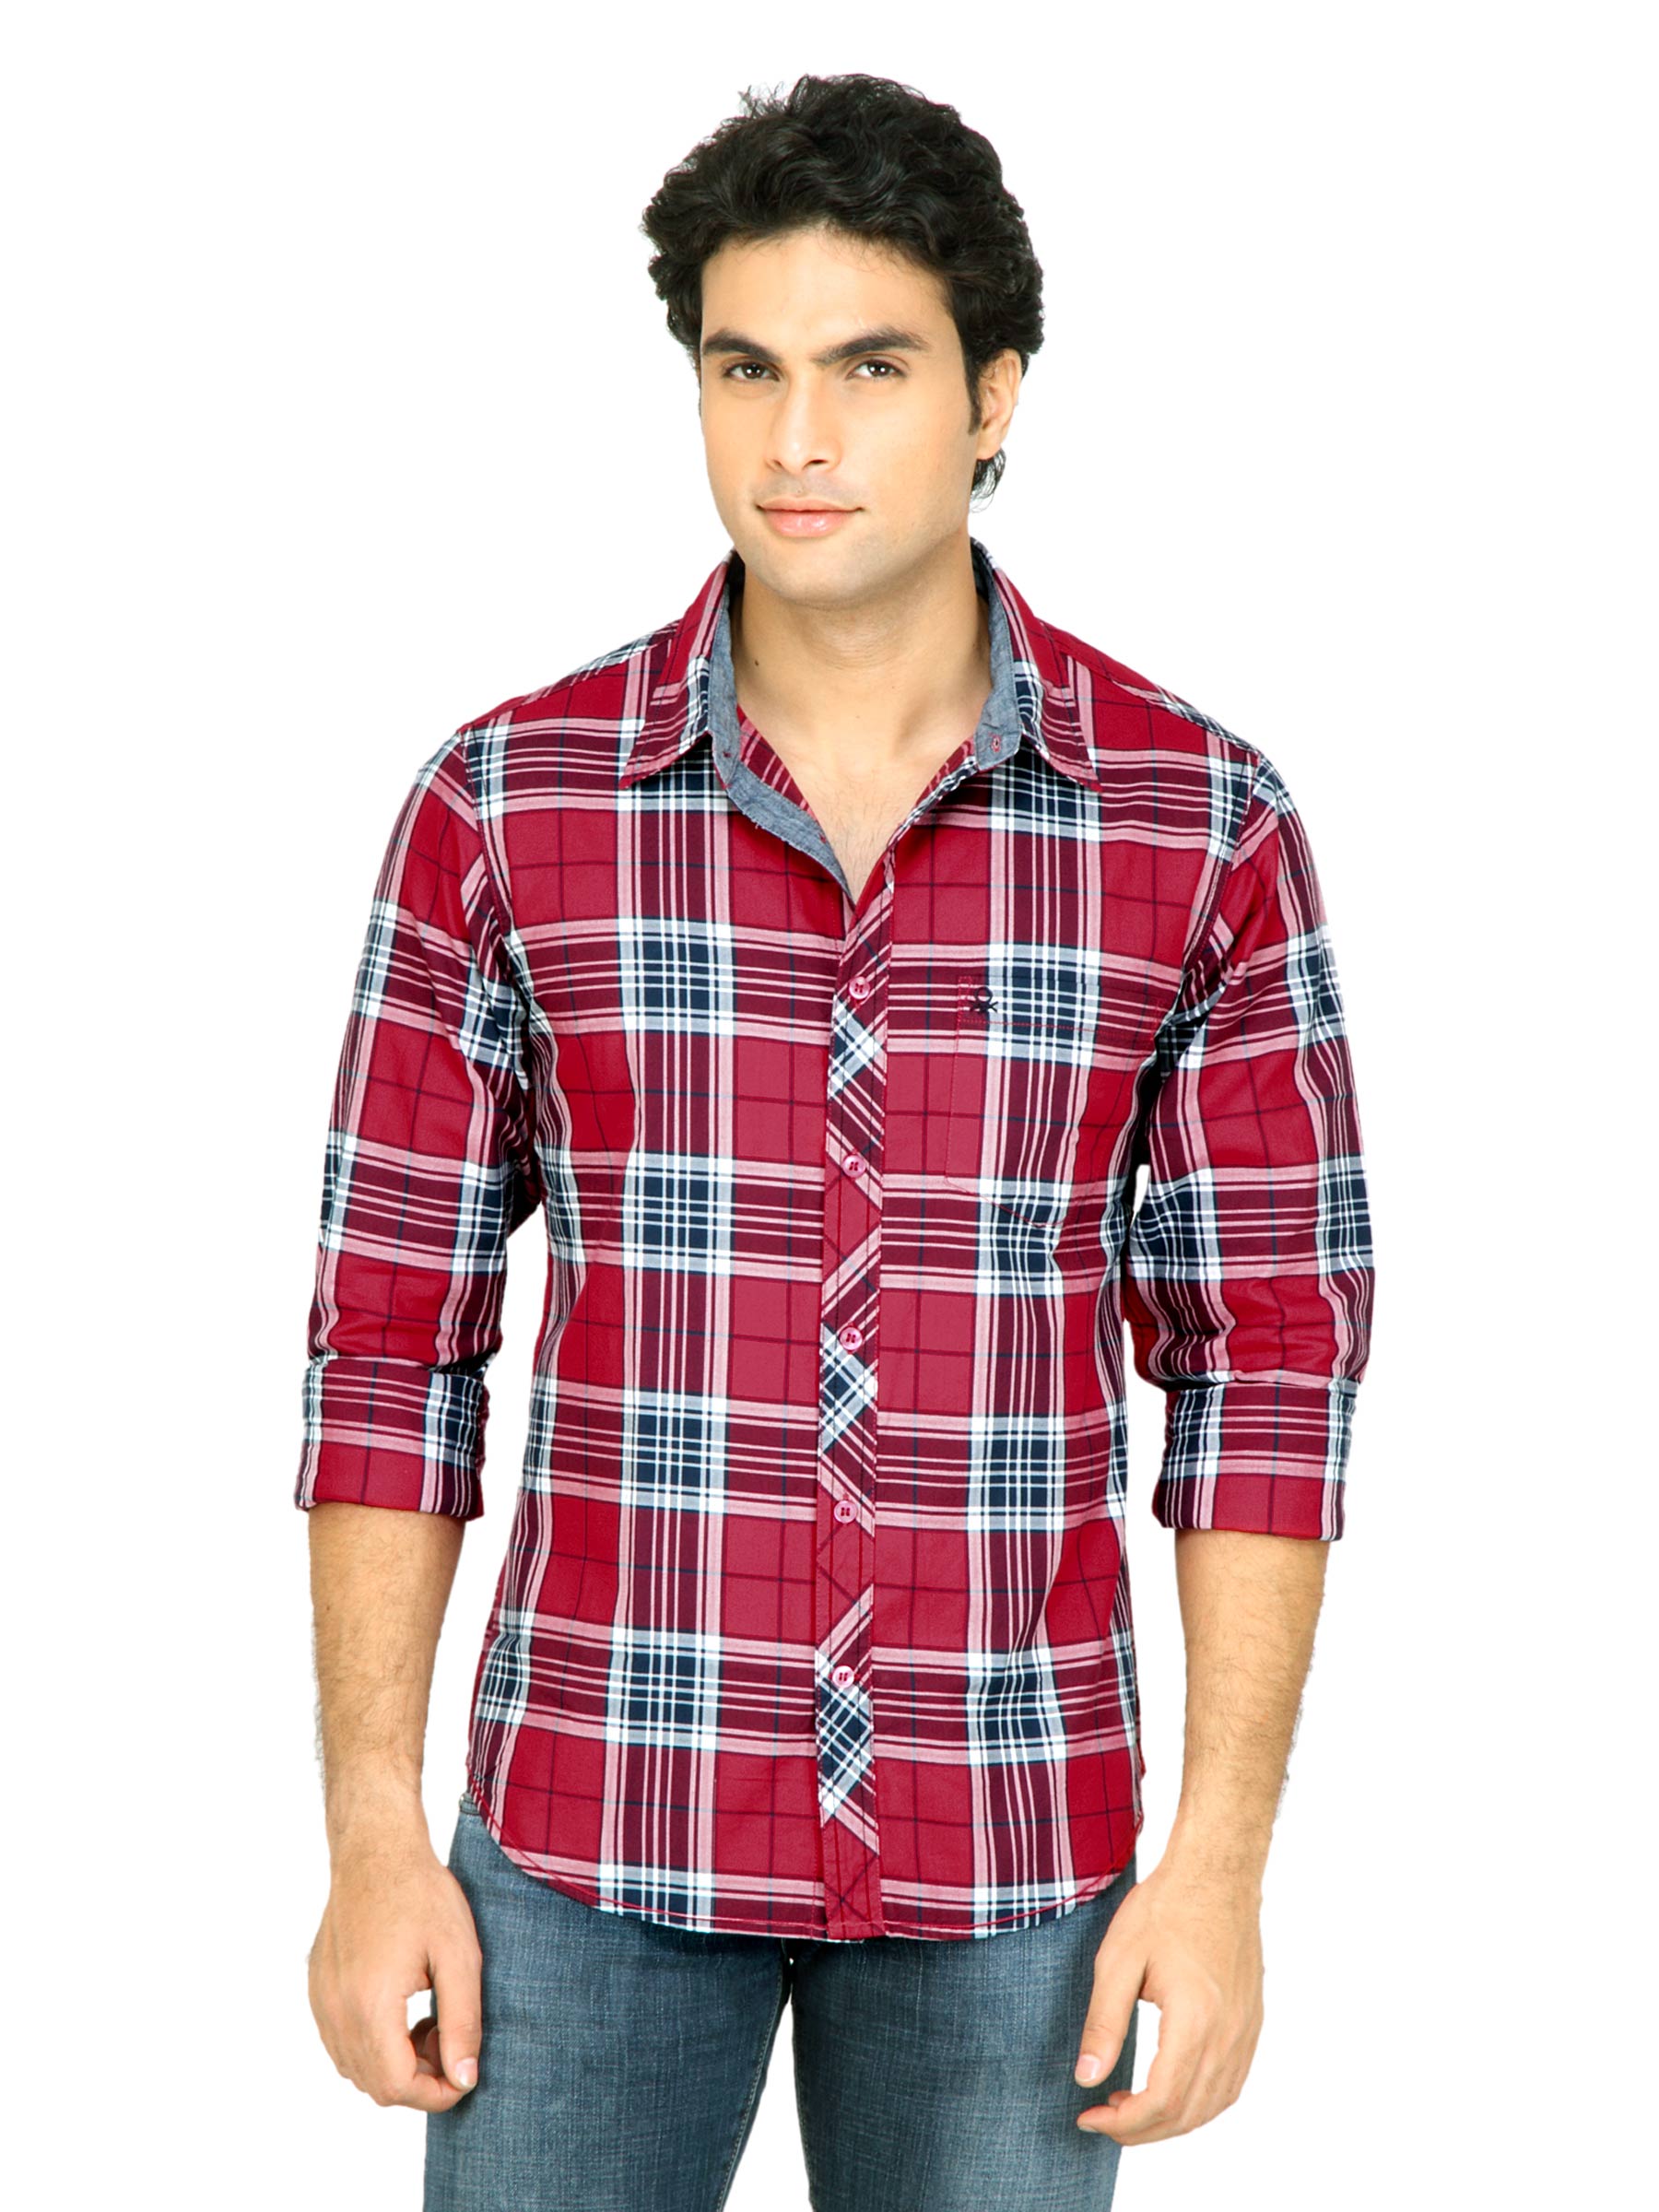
United Colors of Benetton Men Check Red Shirt
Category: Apparel / Topwear / Shirts
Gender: Men
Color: Red
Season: Fall 2011
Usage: Casual